Phoenix (1980 video game)

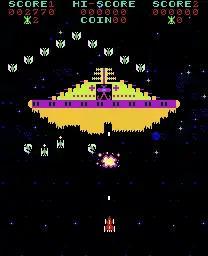
Arcade gameplay of "Phoenix" featuring the boss mothership. "Phoenix" is one of the first shooter games to feature a boss battle.

"Phoenix" is a fixed-screen shooter, set in space. The player maneuvers left and right to avoid objects such as missiles and charging enemies. A force field can be used by the player to protect them from these attacks. The force field only lasts a few seconds and then cannot be used for approximately five seconds after.